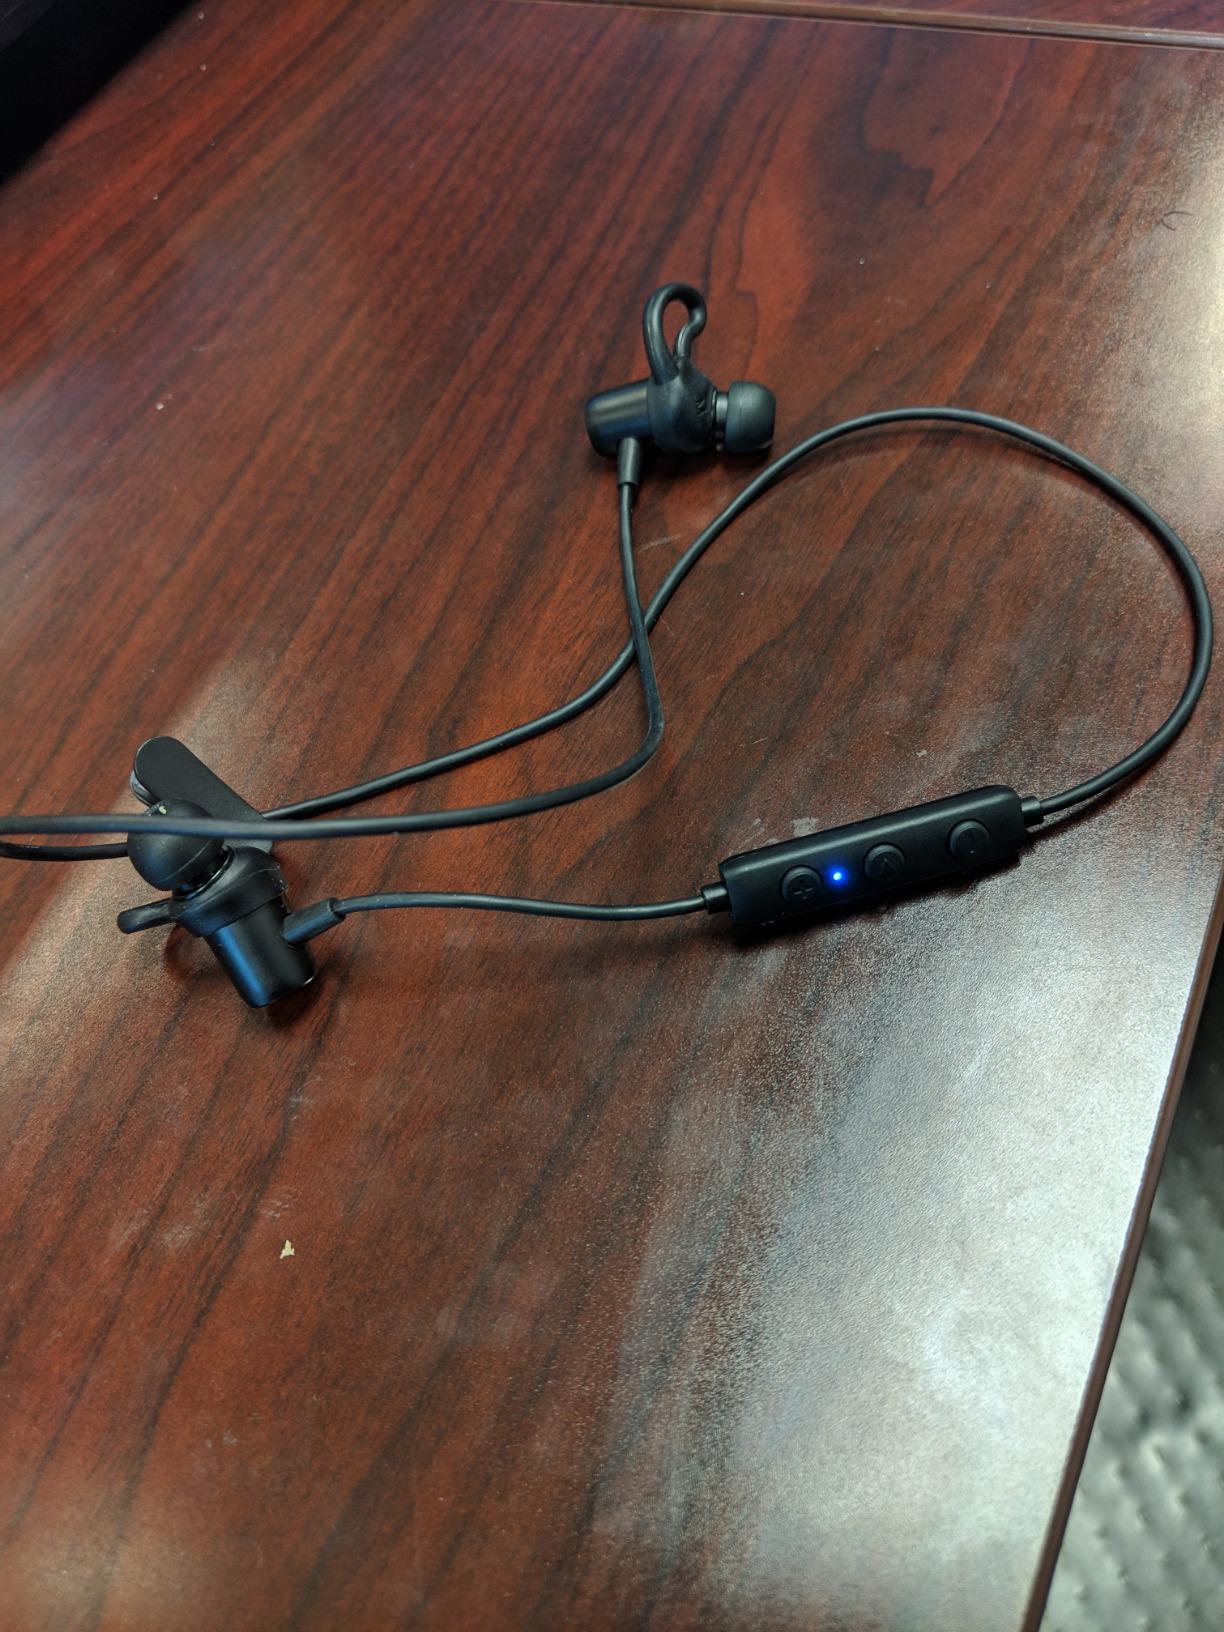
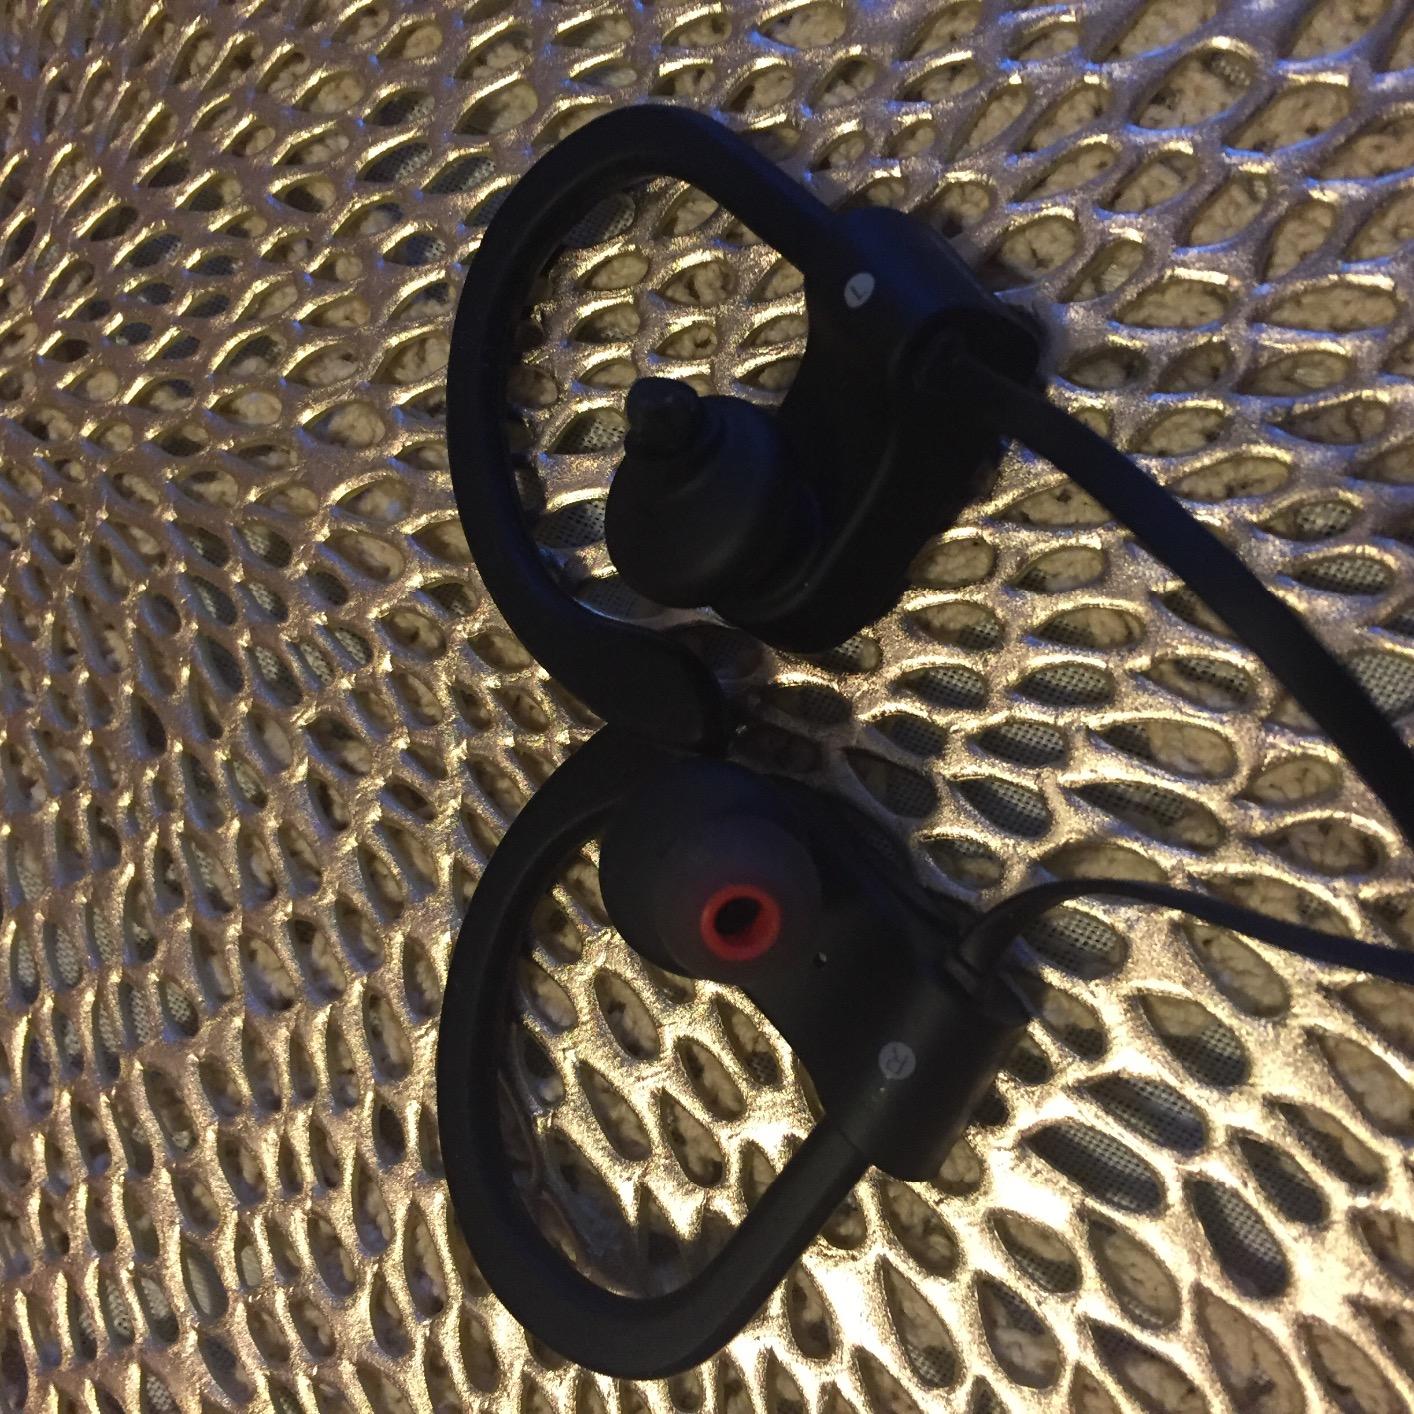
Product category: headphones
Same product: no